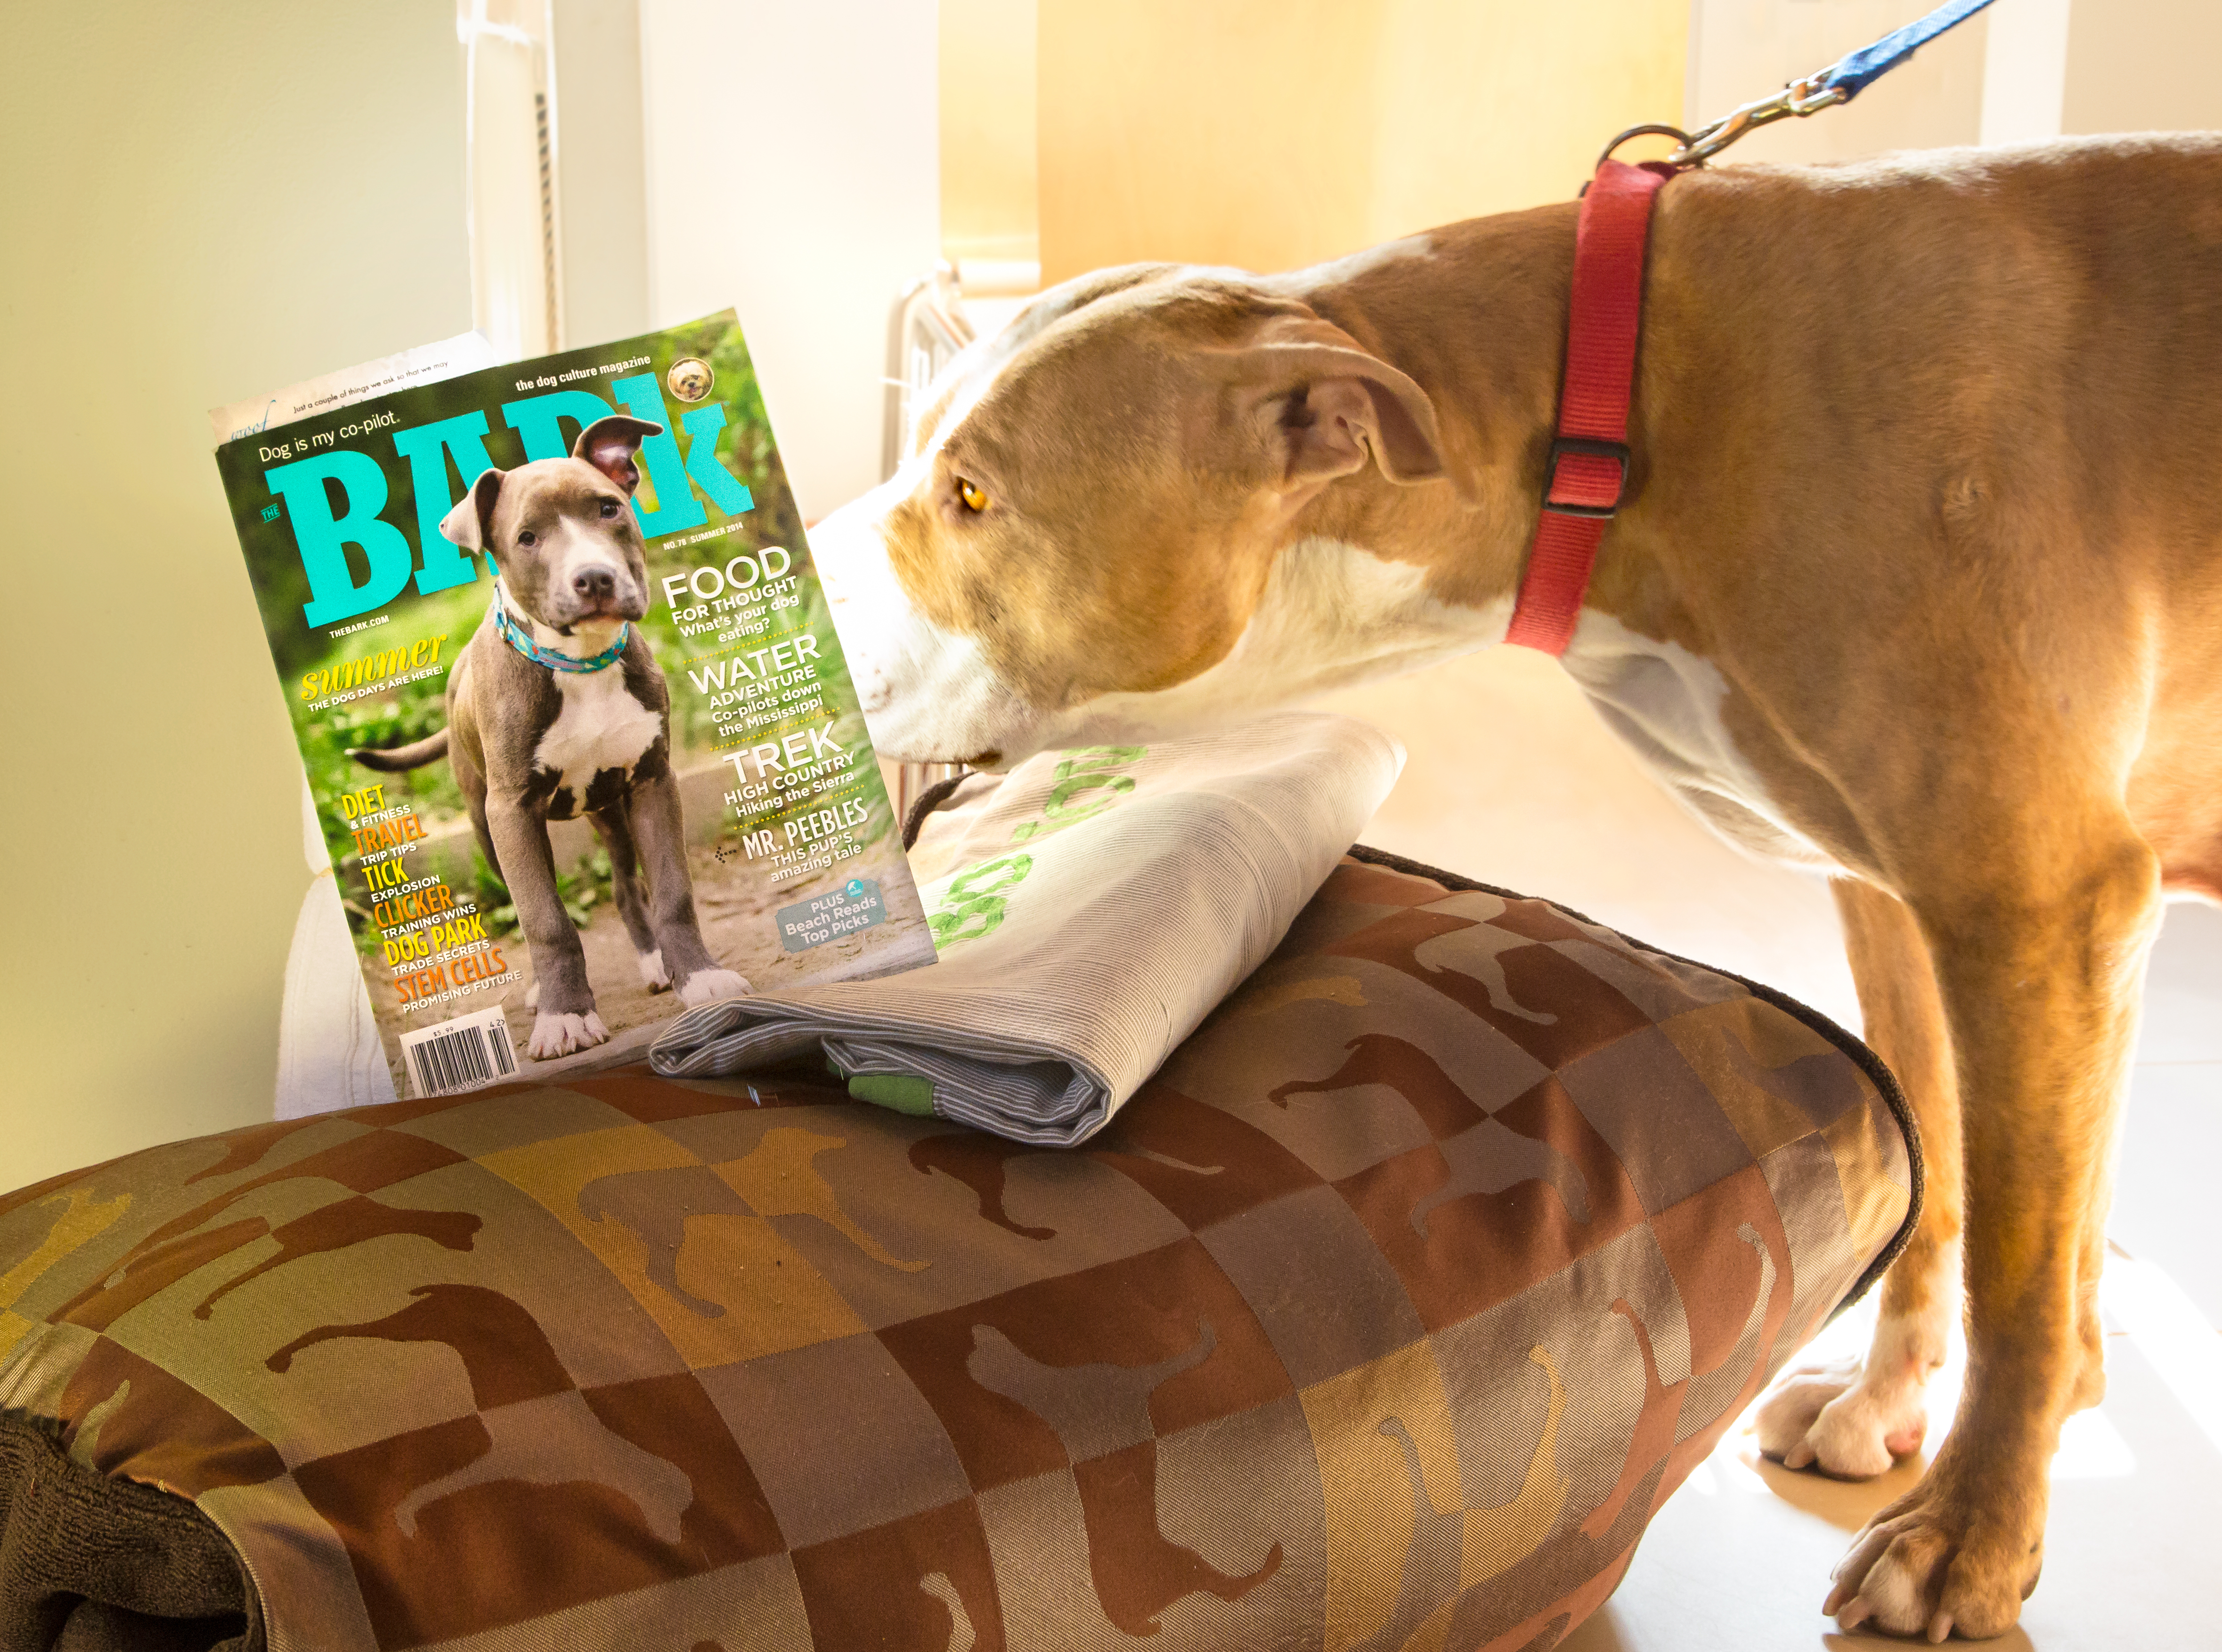
read, light, dog, animal, pet, magazine, mammal, mazama, pitbull, challengeyouwinner, msh0714, msh071415, dog like mammal